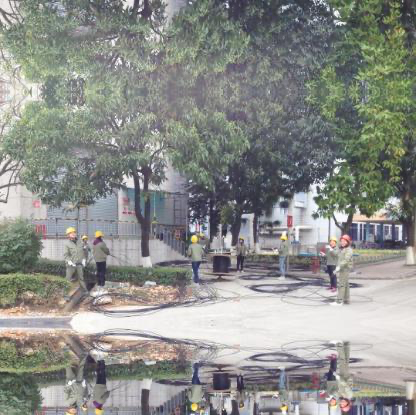
Objects in the image:
label: helmet
label: helmet
label: helmet
label: helmet
label: helmet
label: helmet
label: helmet
label: helmet
label: helmet
label: helmet
label: helmet
label: helmet